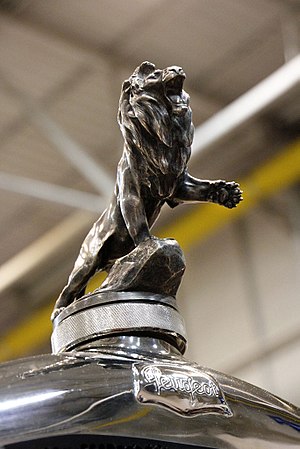
Peugeot / Logo og emblem
Peugeot er et fransk bilmærke og en del af PSA Peugeot Citroën, som er Europas næststørste bilfabrikant.